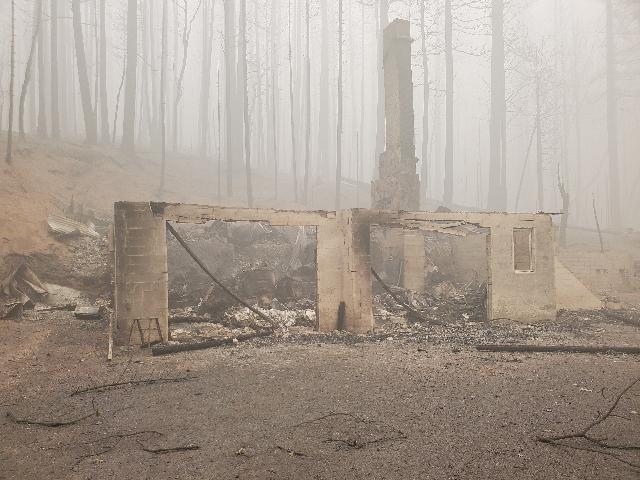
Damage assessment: destroyed